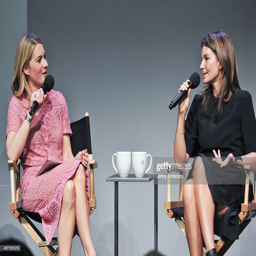
novelist and organization leader in discussion during fashion in conversation .